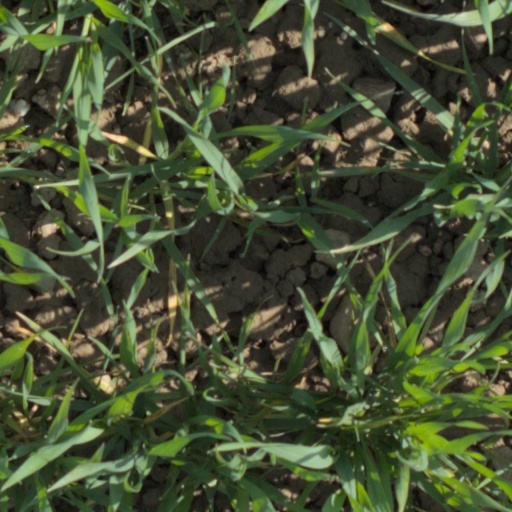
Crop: wheat